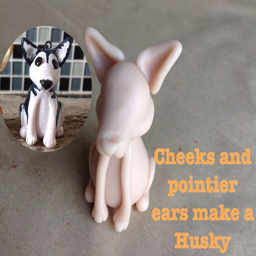
fill in cheeks and add pointy ears to base one to make animal .